Boisné-la-Tude

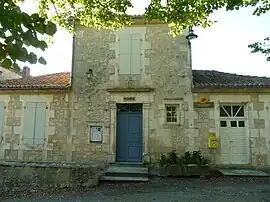
The town hall in Boisné-la-Tude

Boisné-la-Tude is a commune in the Charente department of southwestern France. The municipality was established on 1 January 2016 and consists of the former communes of Charmant, Chavenat and Juillaguet.